Lothar Buchmann

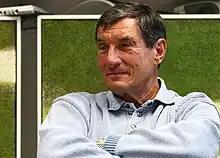
Buchmann in 2011

Lothar Buchmann (15 August 1936 – 21 November 2023) was a German football player and coach.